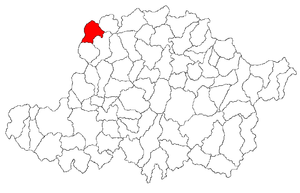
Pilu est une commune du județ d'Arad, Roumanie qui compte 2 060 habitants.